Ben Rutten

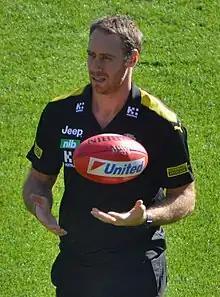
Rutten coaching in May 2018

Benjamin Rutten (born 28 May 1983) is a former Australian rules football player and coach. He was the senior coach of the Essendon Football Club in the Australian Football League (AFL) in 2021 and 2022. As a player, he played for the Adelaide Football Club and was known for his size, strength and ability to contain some of the game's best forwards.